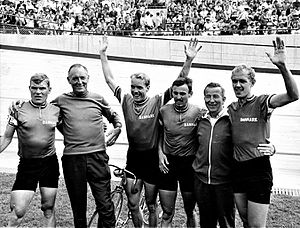
Sommer-OL 1968 / Antal danske deltagere / Danske medaljetagere / Guld
Mogens Frey, Per Lyngemark, Reno Olsen og  Gunnar Asmussen 1968
Sommer-OL 1968 i Mexico City, var også genstand for politiske markeringer. Sydafrika var ikke med da de øvrige afrikanske lande truede med boykot, hvis Sydafrika fik lov til at deltage.